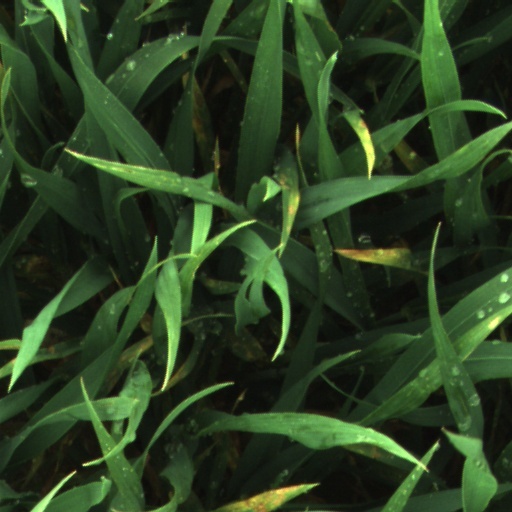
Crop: wheat